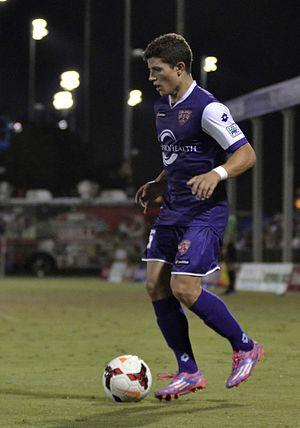
Rafael António Figueiredo Ramos, né le 9 janvier 1995 à Seia, est un footballeur portugais. Il évolue au poste de défenseur droit avec le Fire de Chicago en MLS.